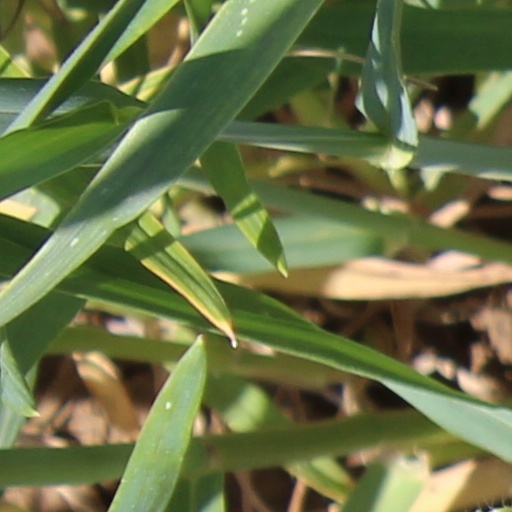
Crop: wheat